List of Blood+ characters

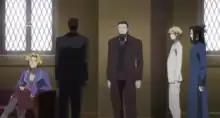
Diva's living chevaliers, from left to right: Nathan, James, Amshel, Solomon, and Karl.

Amshel Goldsmith was the assistant of the original Joel Goldshmidt and the overarching antagonist. Amshel was responsible for bringing Diva food and taking care of her basic needs while she was locked in the tower. In 1883, after Diva's release from the tower, Diva spares Amshel during her murder spree and turns him into a chevalier. Amshel refers to her as his "little treasure", later revealing that he was completely obsessed with Diva, which he feels is the "ultimate form" of love for her. He once tells Saya that he wishes she hadn't freed Diva because then Diva would still be his and his alone.